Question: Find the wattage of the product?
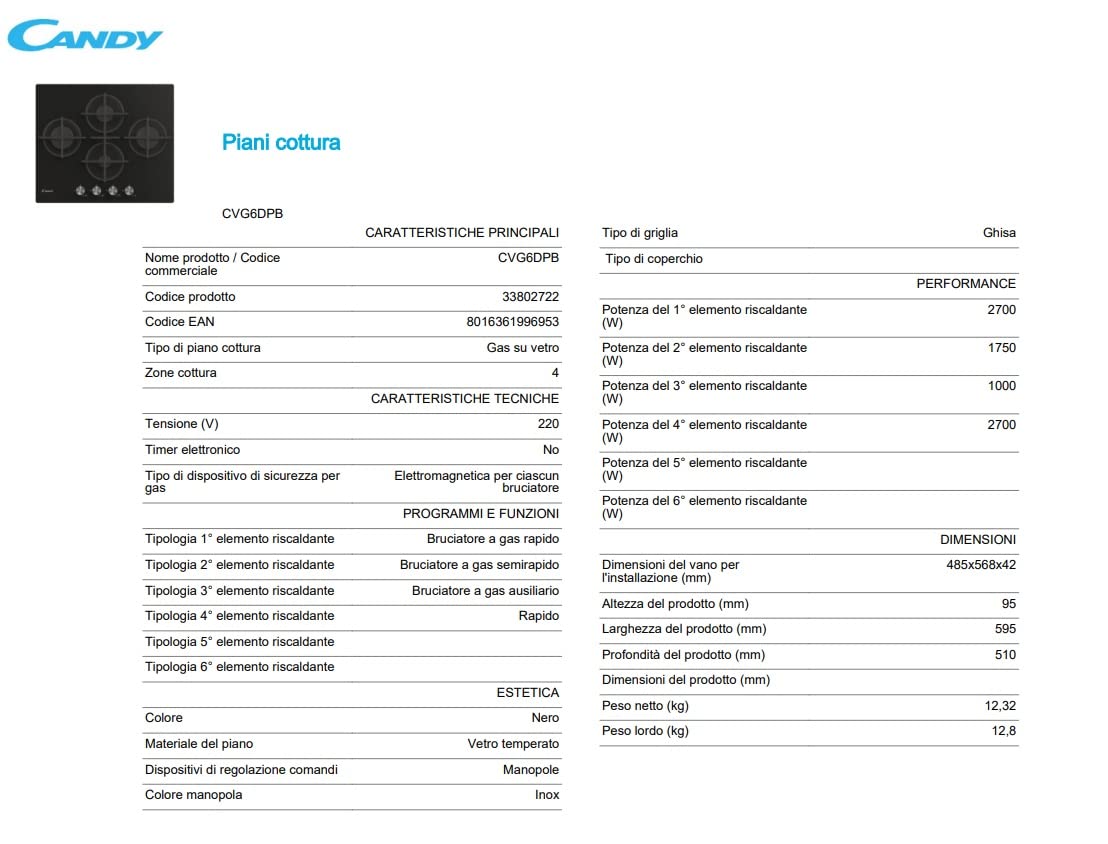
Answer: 8016361996953.0 watt